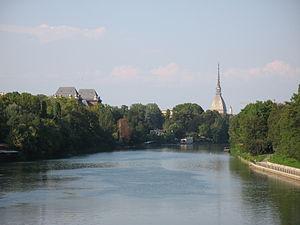
Borgo Vanchiglia est un quartier historique de Turin, situé entre le quartier centre et la confluence entre le fleuve Pô et son affluent, la Doire Ripaire. Il appartient à la VIIᵉ circonscription de Turin.
Le Pô, en italien Po, en latin Padus, est le plus important fleuve italien tant par sa longueur, 652 kilomètres, par son débit maximum, 10 000 m³/s à Pontelagoscuro, une localité sur le territoire de la commune de Ferrare, que par son bassin hydrographique qui couvre 71 057 km², soit le quart du territoire national de l'Italie. Le Bassin du Pô s'étend aussi en partie en Suisse et en France.